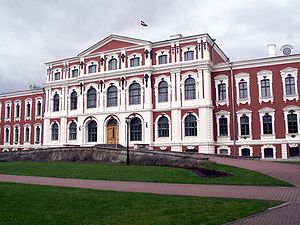
Letlands Landbrugsuniversitet
Letlands Landbrugsuniversitet er beliggende i Jelgava Palads
Letlands Landbrugsuniversitet er et universitet i Jelgava i Letland, som er specialiseret i landbrugsvidenskab, skovbrug og relaterede områder.